St. Mary's Rectory (Sandusky, Ohio)

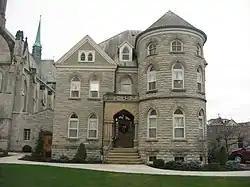

The St. Mary's Rectory in Sandusky, Ohio was built in 1893. It was designed and/or built by George Feick. It was listed on the National Register of Historic Places in 1982.